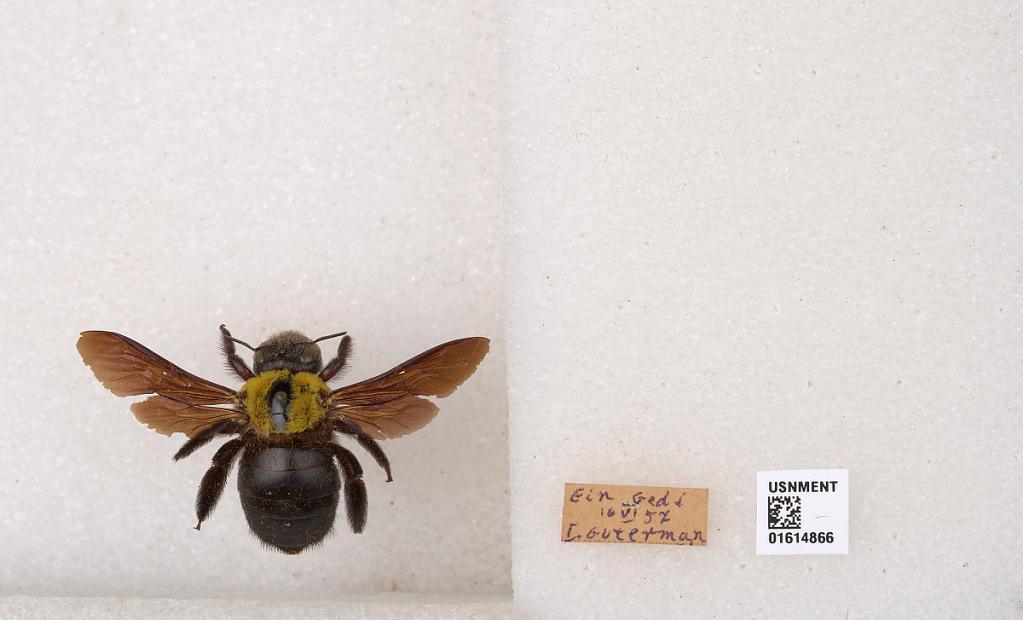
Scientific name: Xylocopa
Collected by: I. Guterman
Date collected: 1957-6-16
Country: Israel
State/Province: Southern
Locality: Ein Gedi